William Weir, 1st Viscount Weir

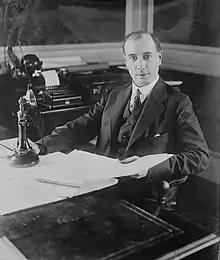
Weir in 1918

William Douglas Weir, 1st Viscount Weir GCB PC (12 May 1877 – 2 July 1959) was a Scottish industrialist and politician, who served as President of the Air Council in 1918.